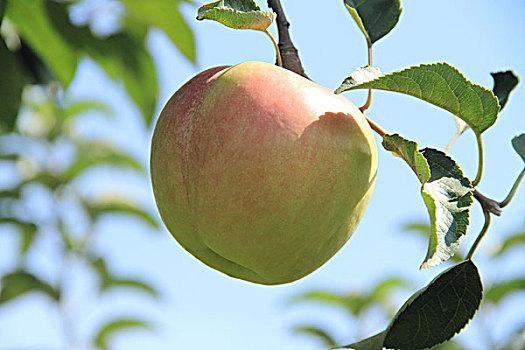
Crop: apple
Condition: healthy